Lake Simcoe Junction Railway

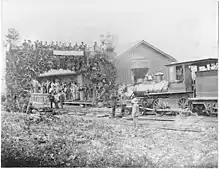
The first train arrives in Sutton in 1877.

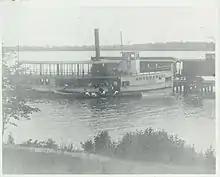
Steamer "Enterprise" loads cargo onto a Grand Trunk train on the wharf at Jackson's Point.

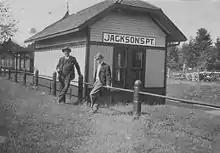
The passenger station at Jackson's Point was a simple affair.

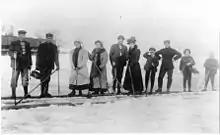
Workers and their families pose for a photo while ice cutting at Jackson's Point in 1895. A Grand Trunk train waits in the background.

The Lake Simcoe Junction Railway (LSJR) was a short-line narrow gauge railway in Ontario just north of Toronto. It branched off the Toronto and Nipissing Railway at Stouffville and ran north to the town of Sutton and then beyond to the shore of Lake Simcoe where a large wharf was built. The presence of the railway helped the town of Jackson's Point form on the lakeside. The line serviced timber and agricultural shipping, but was more widely used for shipping ice cut from the lake in the winter, and allowing weekend day trips to the lake in the summer.